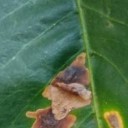
Label: Miner